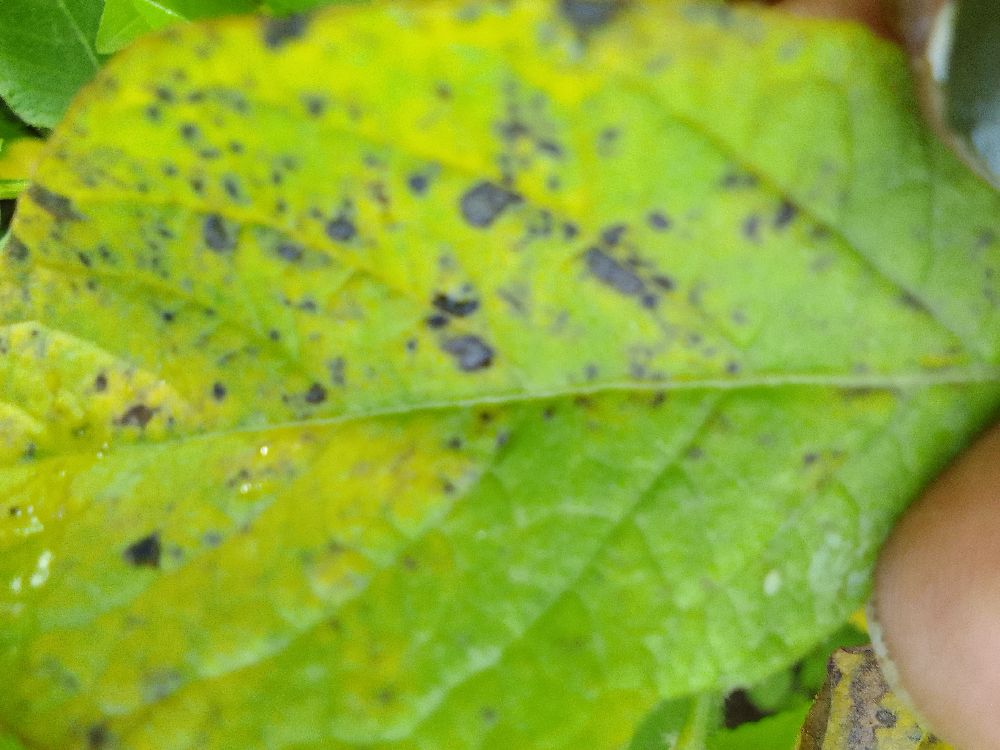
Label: Early blight